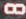
Number: 8